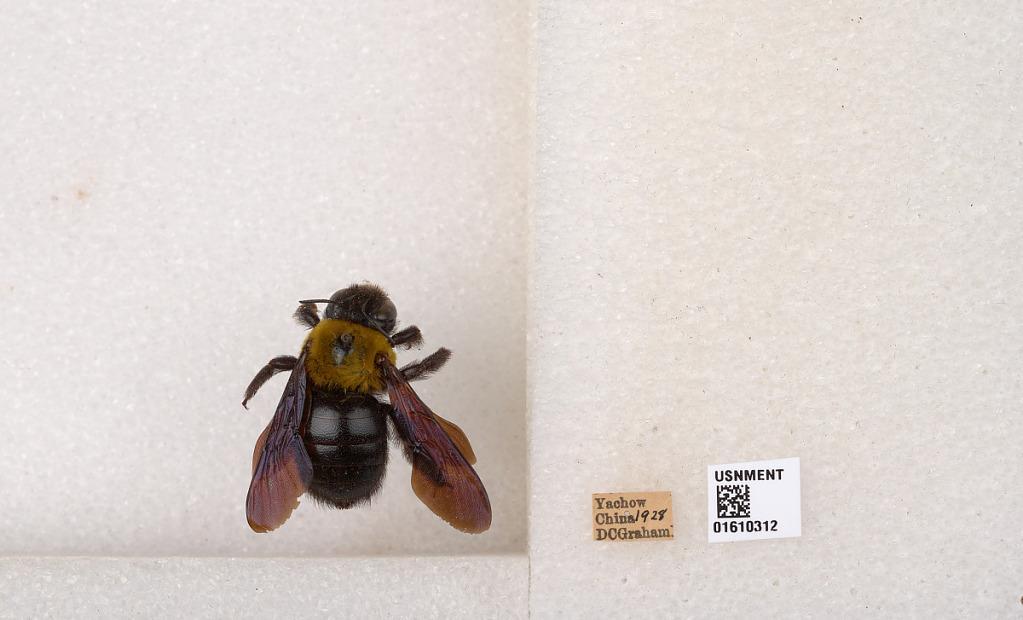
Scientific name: Xylocopa (Alloxylocopa) appendiculata appendiculata Smith
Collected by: D. Graham
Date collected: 1928-1-1
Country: China
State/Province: Sichuan
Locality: Yachow
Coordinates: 29.9833, 103.083